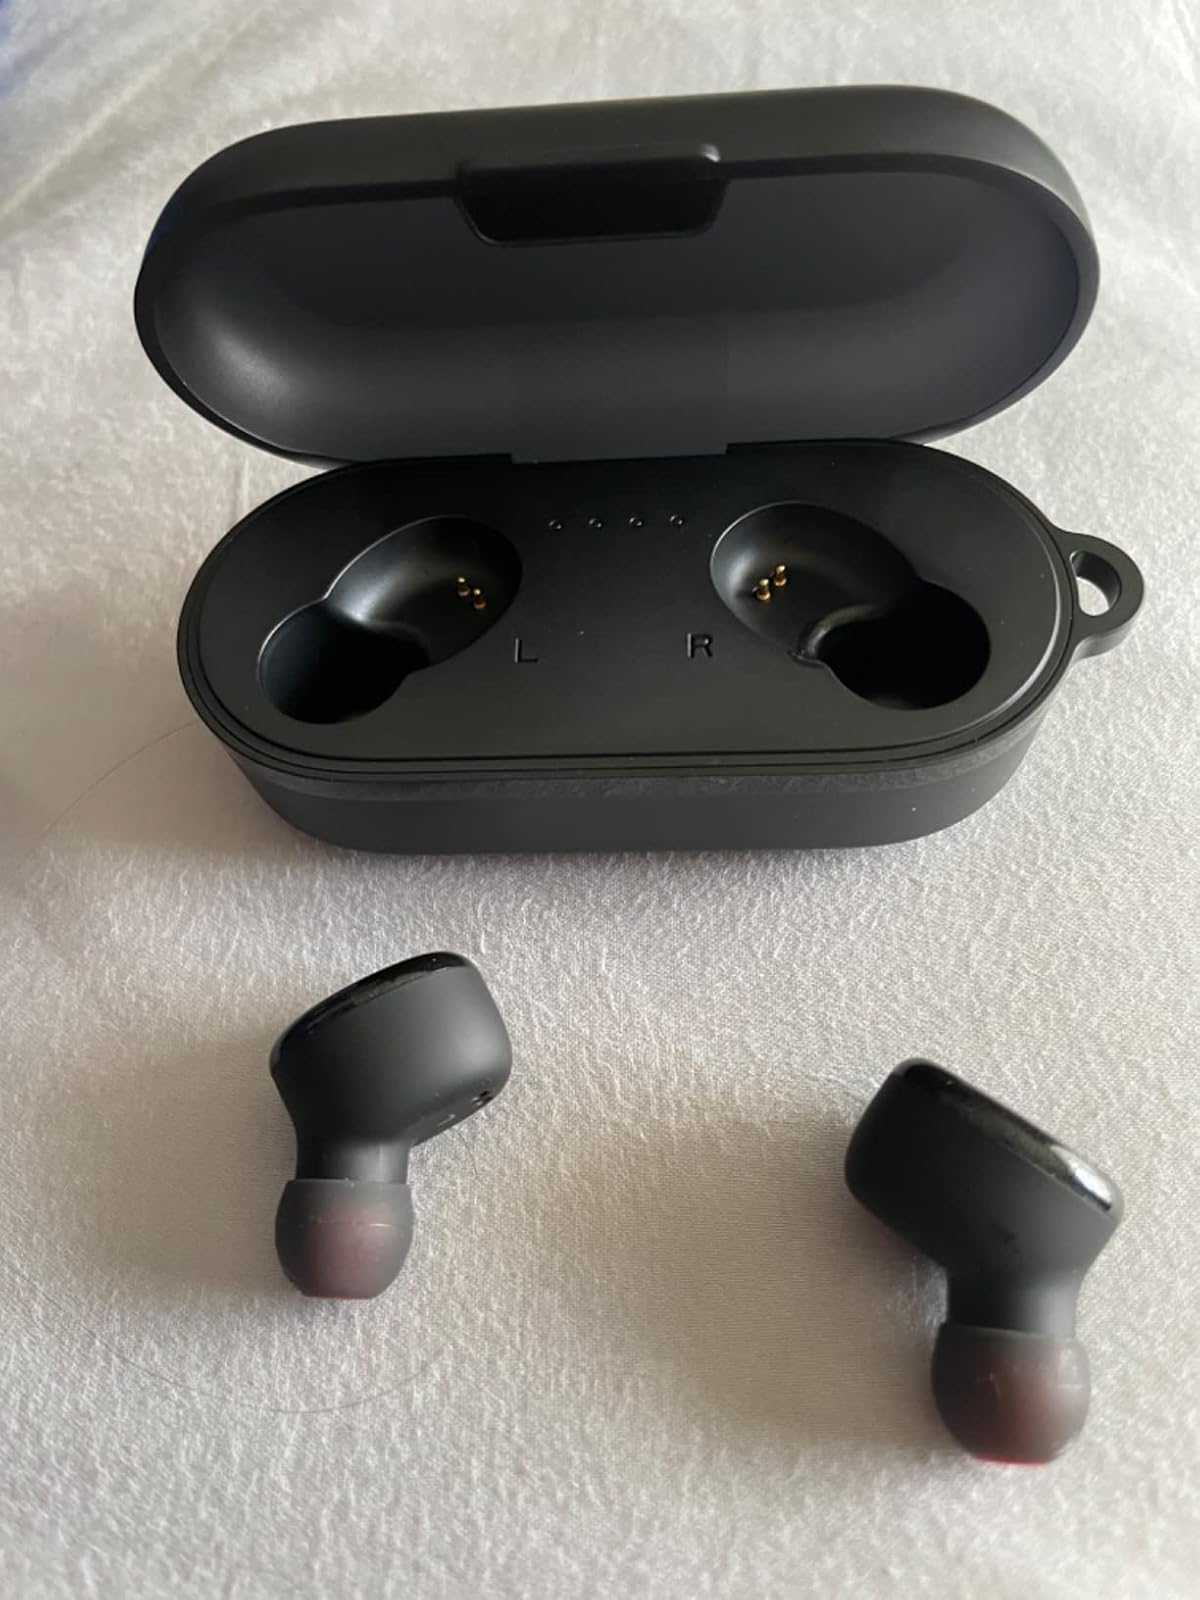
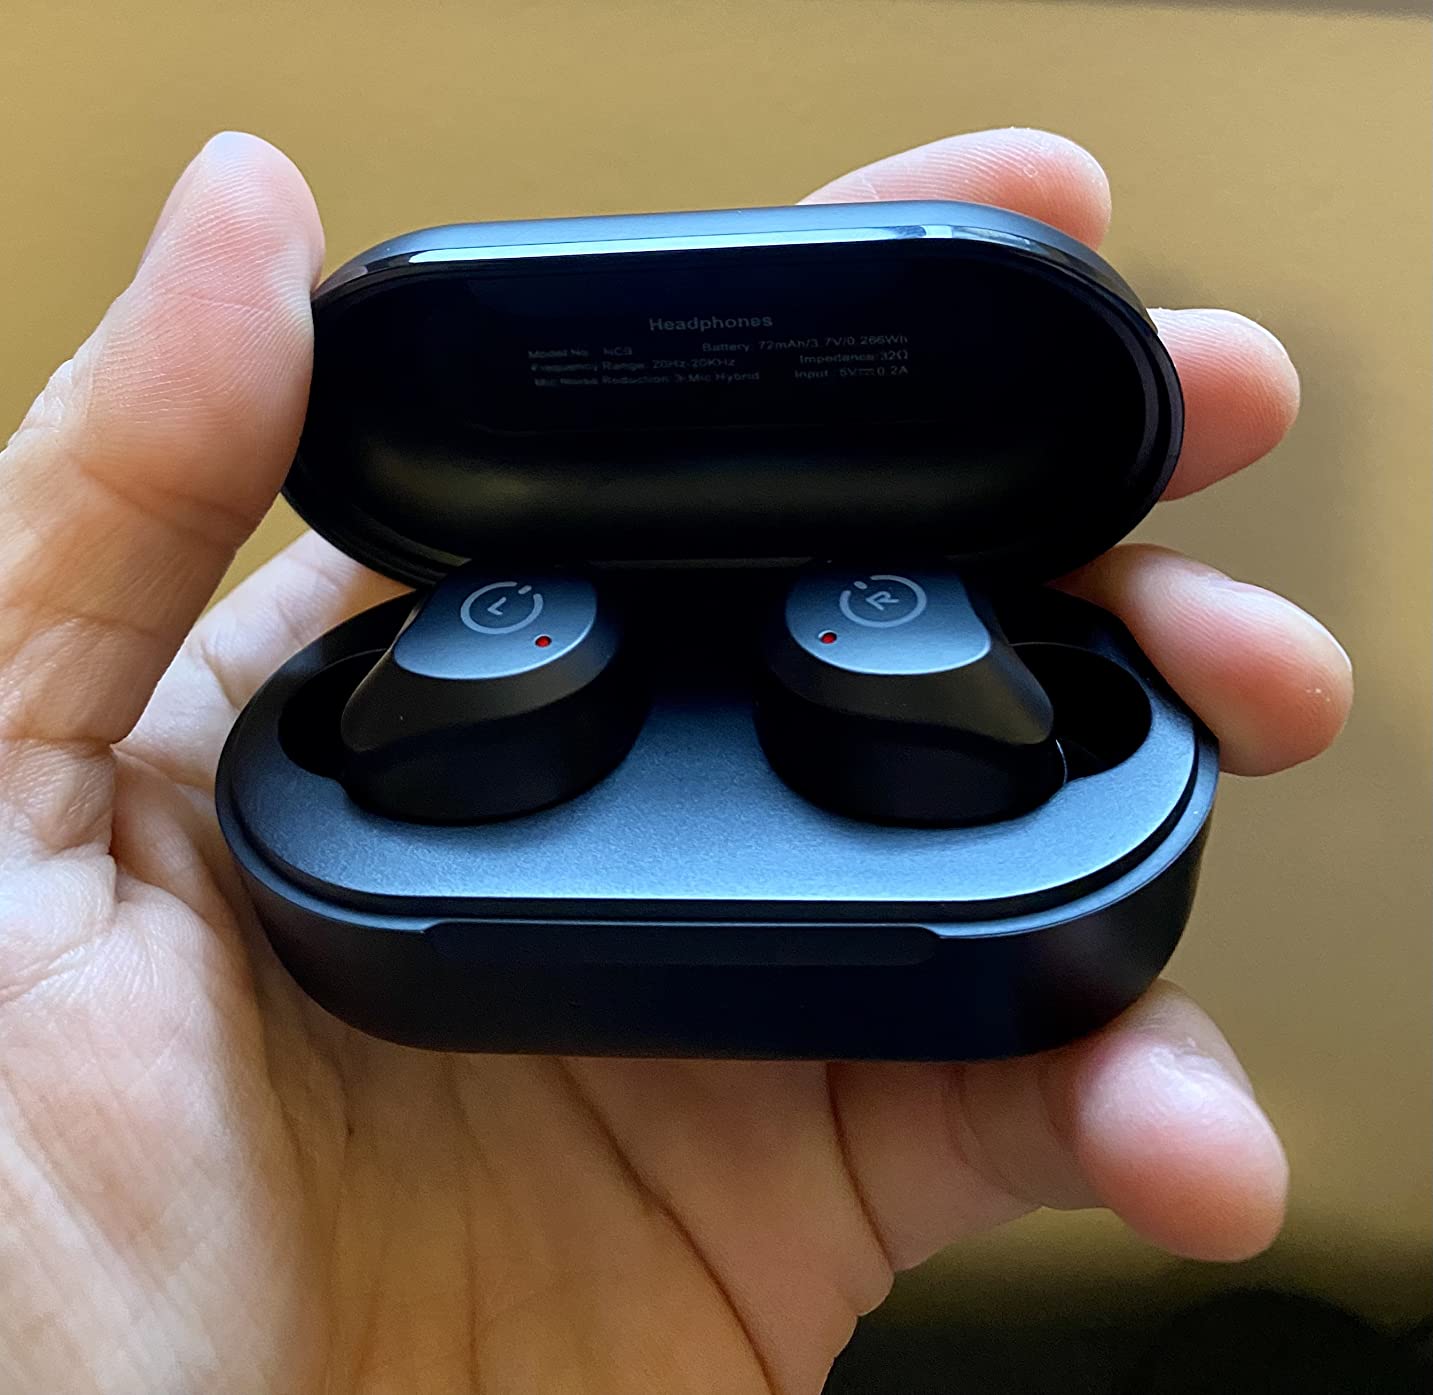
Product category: earbuds
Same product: no